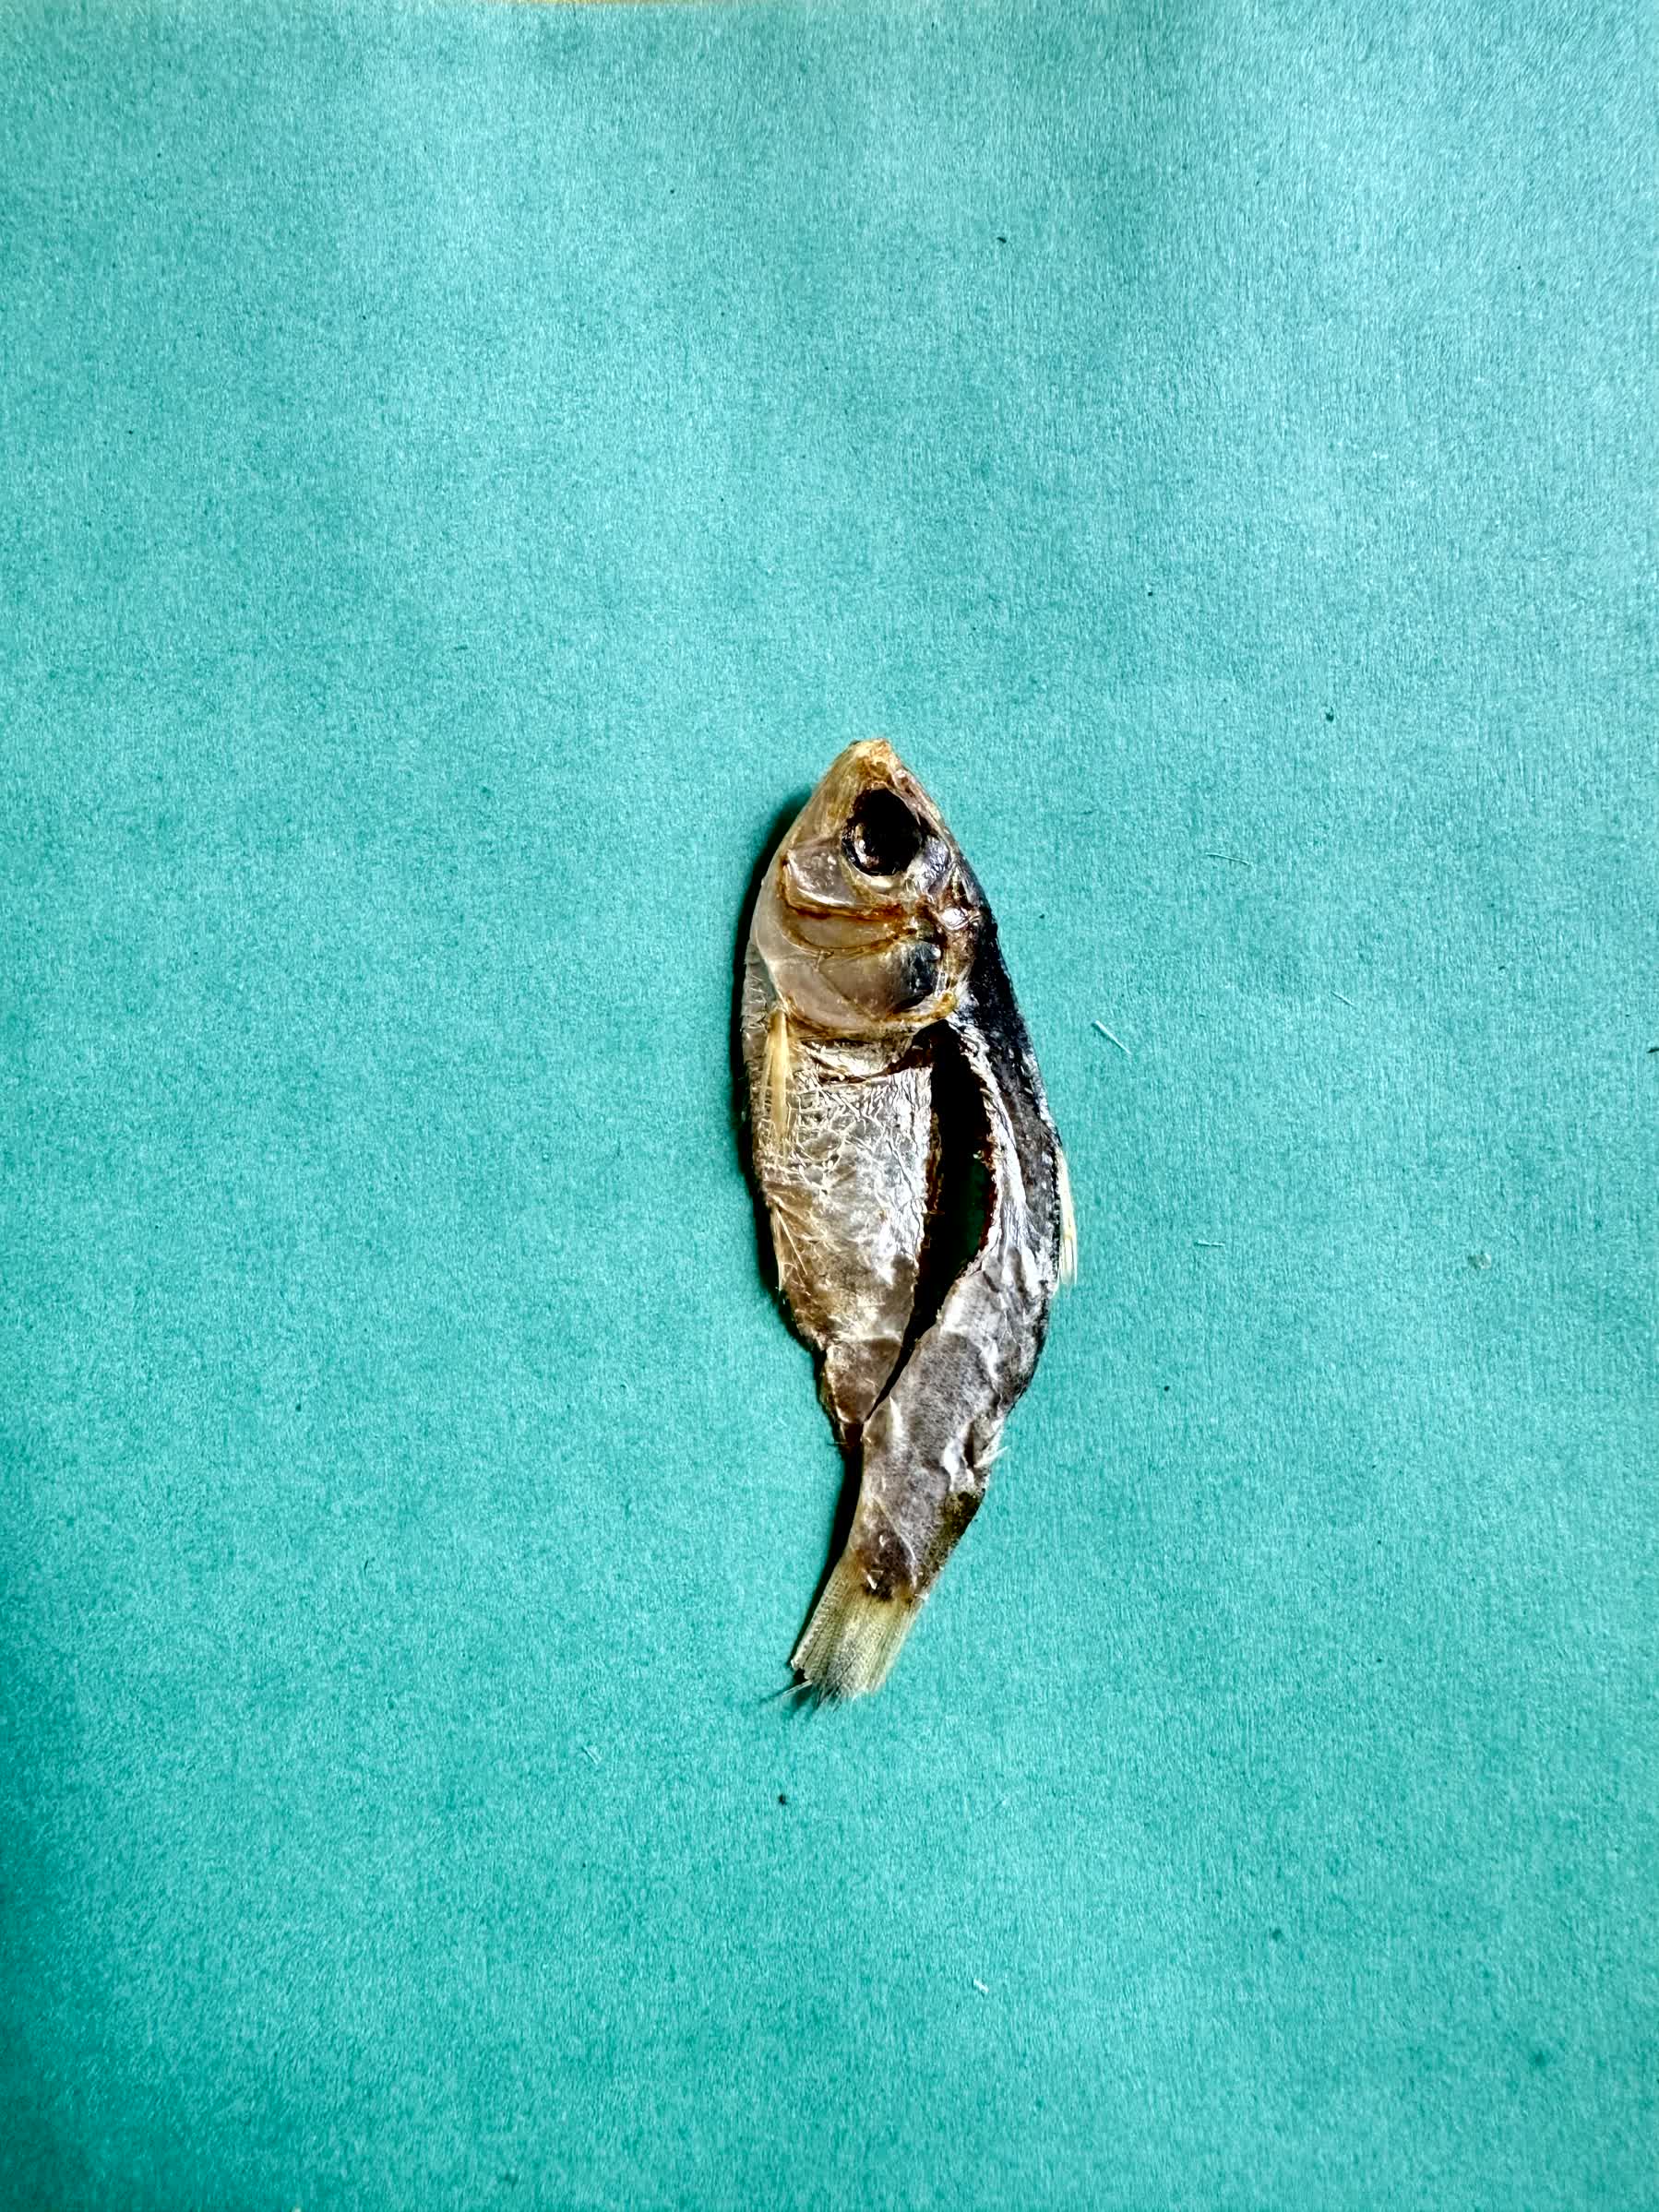
Species: Chapila